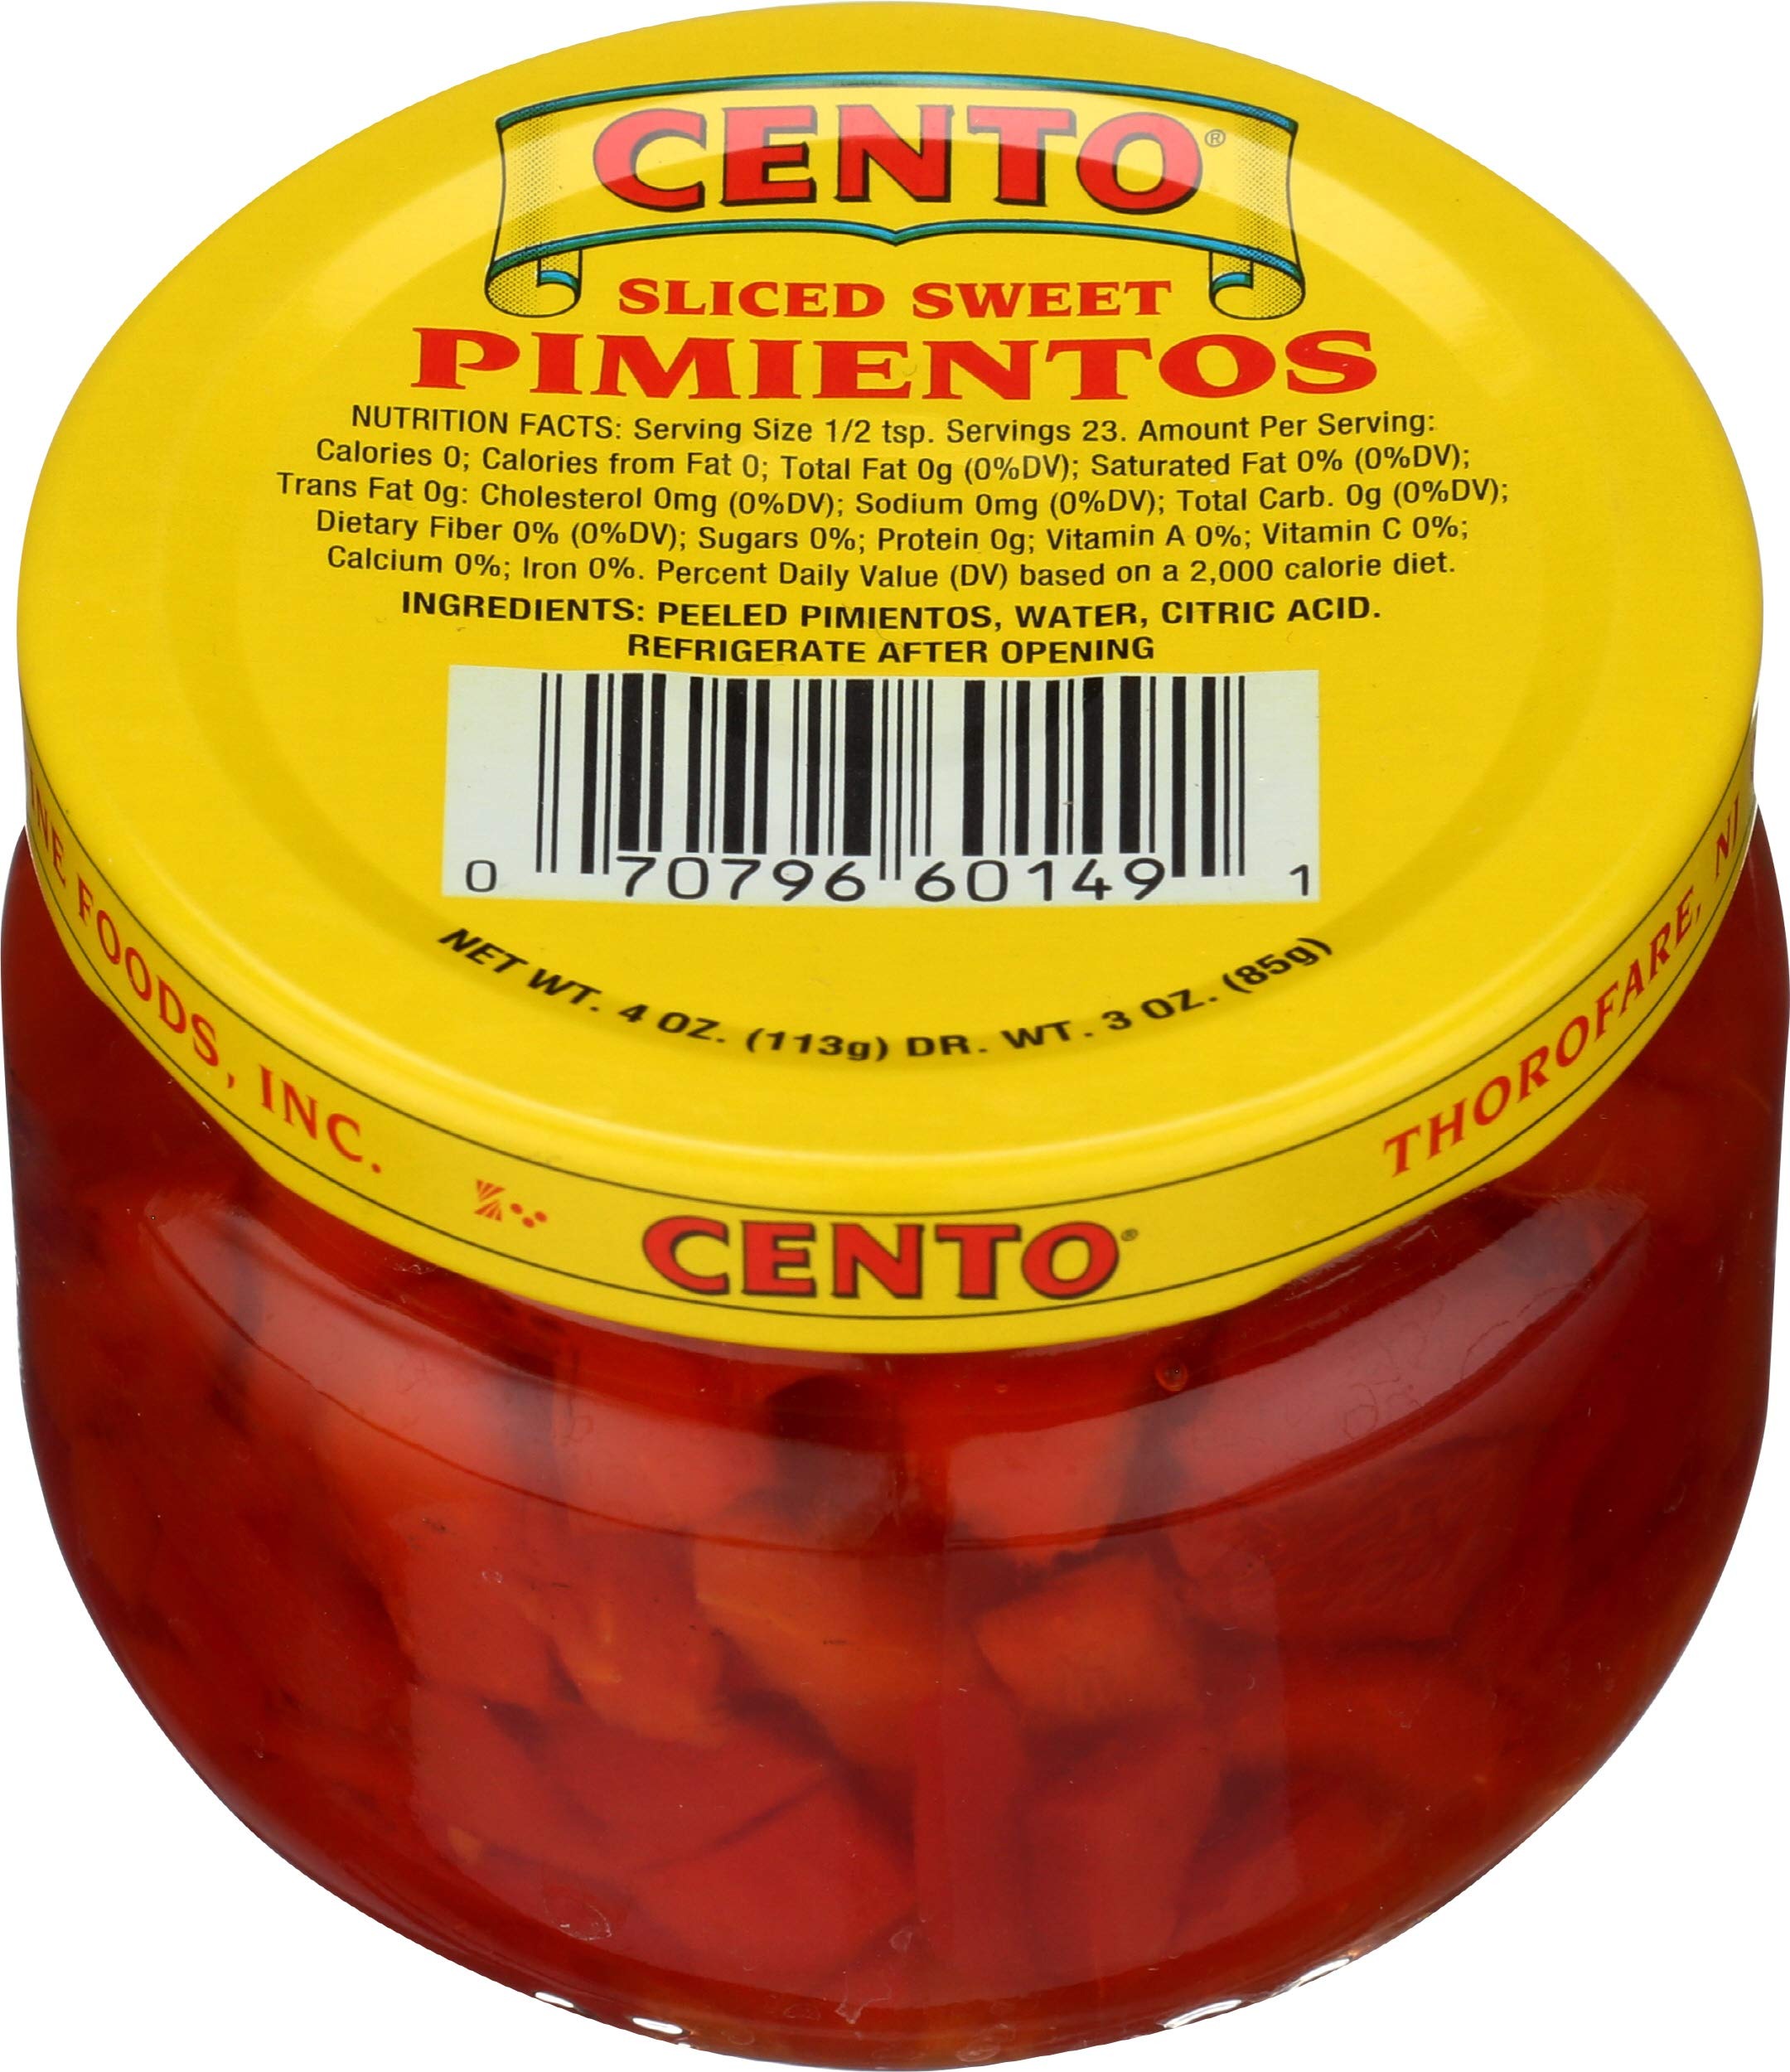
Item Name: Cento Sliced Pimentos, 4 oz
Bullet Point: Cento Slic
Value: 4.0
Unit: oz

Price: 8.99